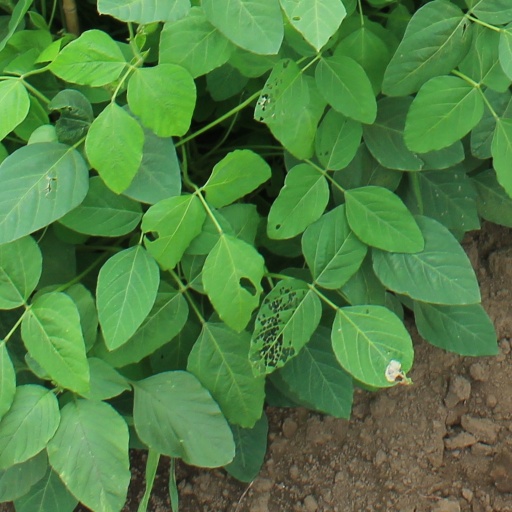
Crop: soybean